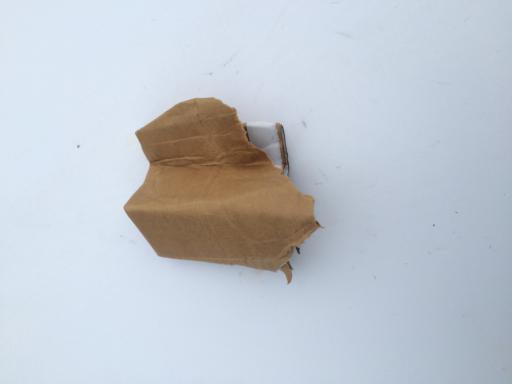
Waste category: cardboard